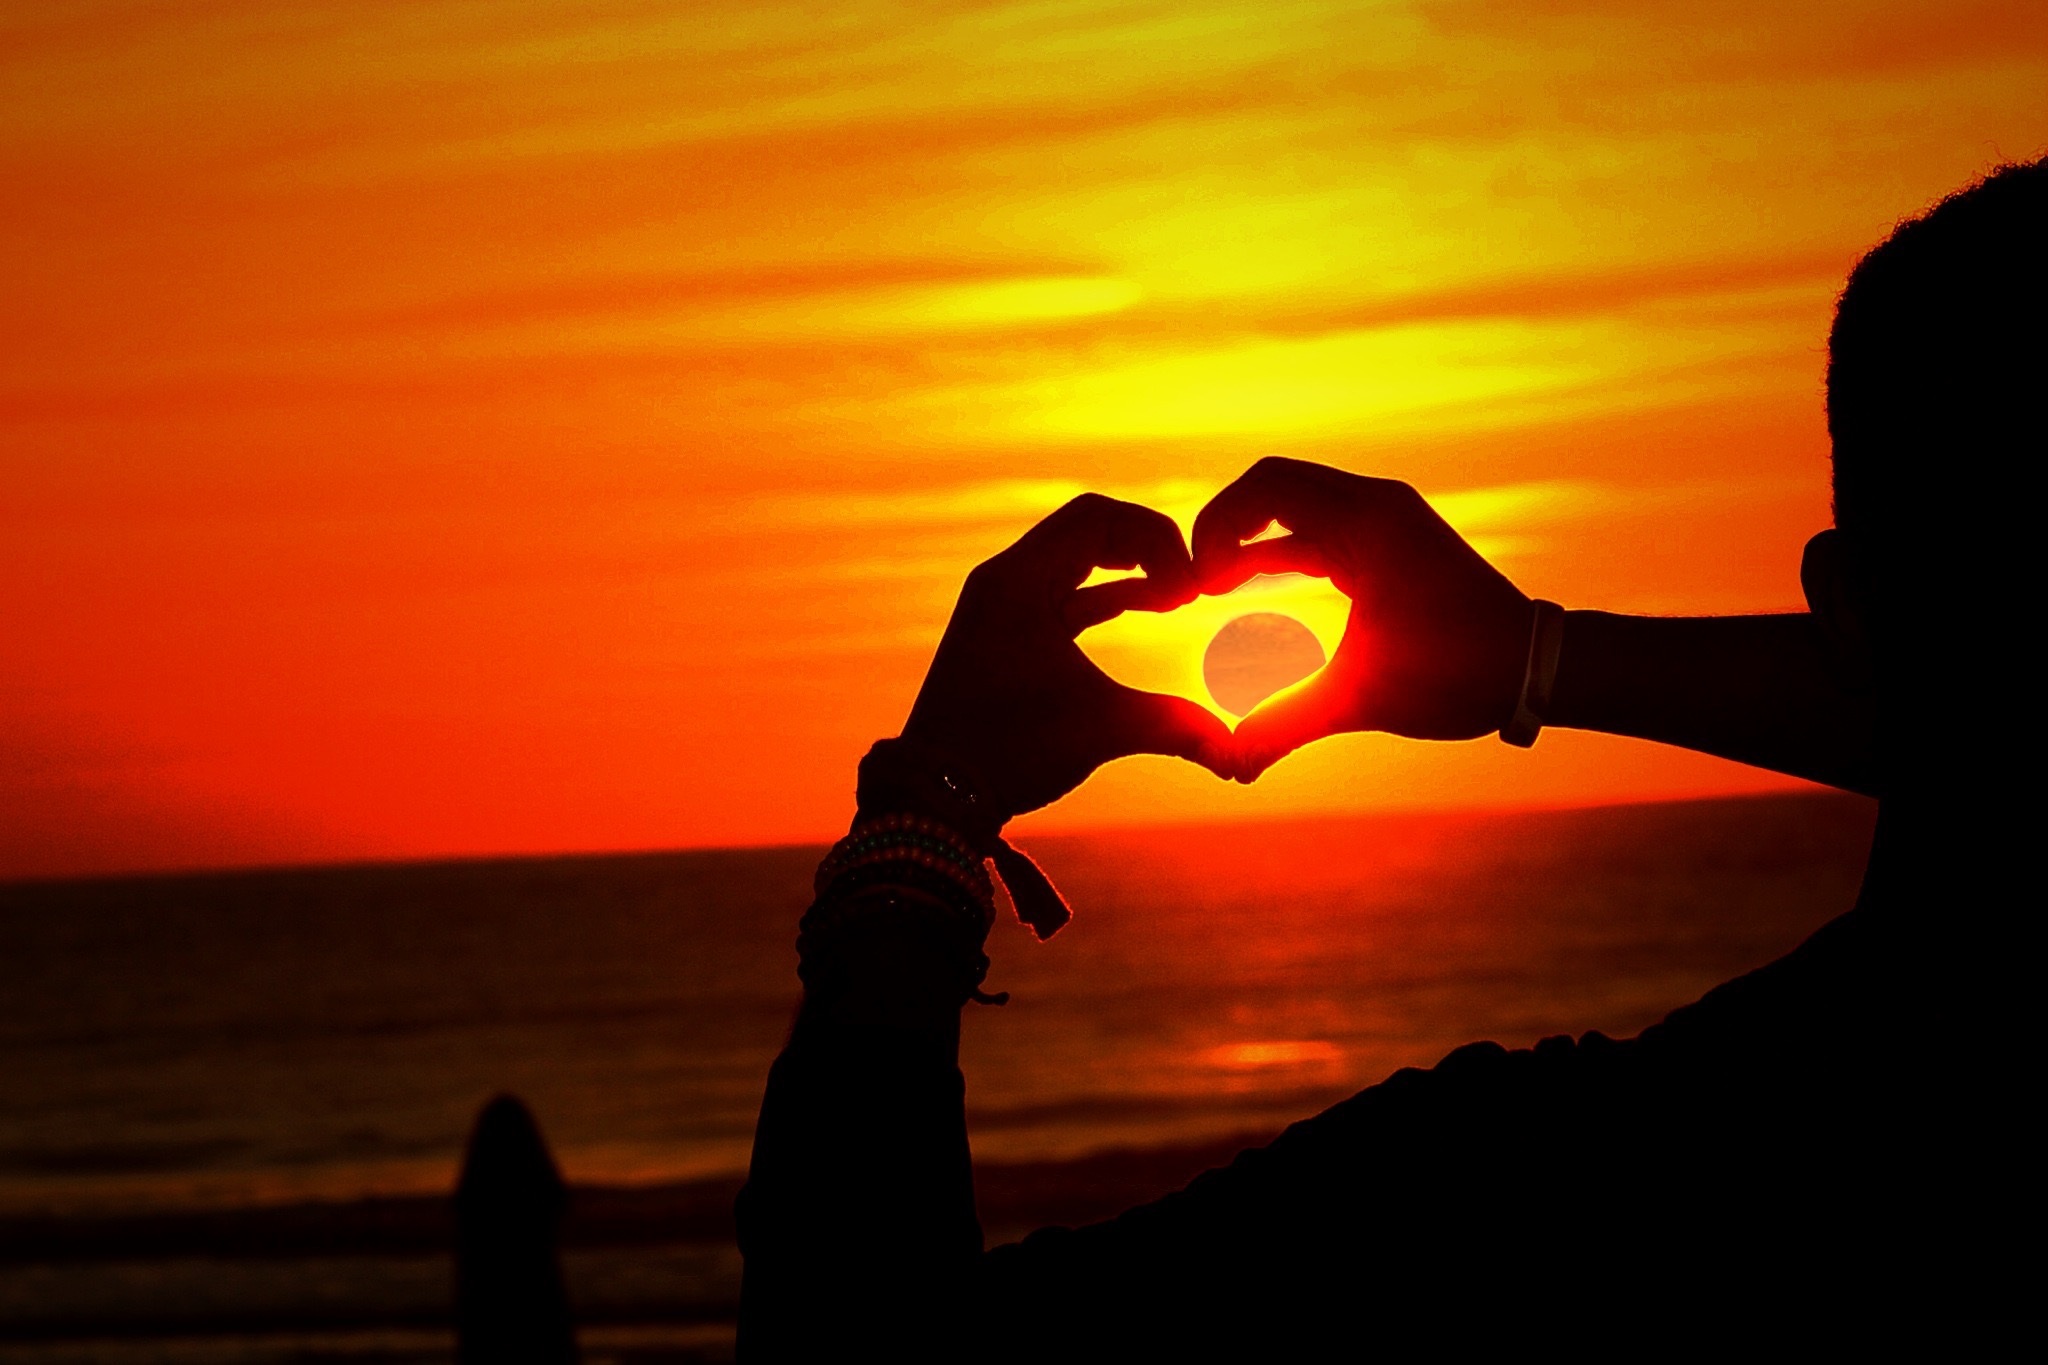
horizon, silhouette, sun, sunrise, sunset, sunlight, morning, dawn, dusk, evening, emotion